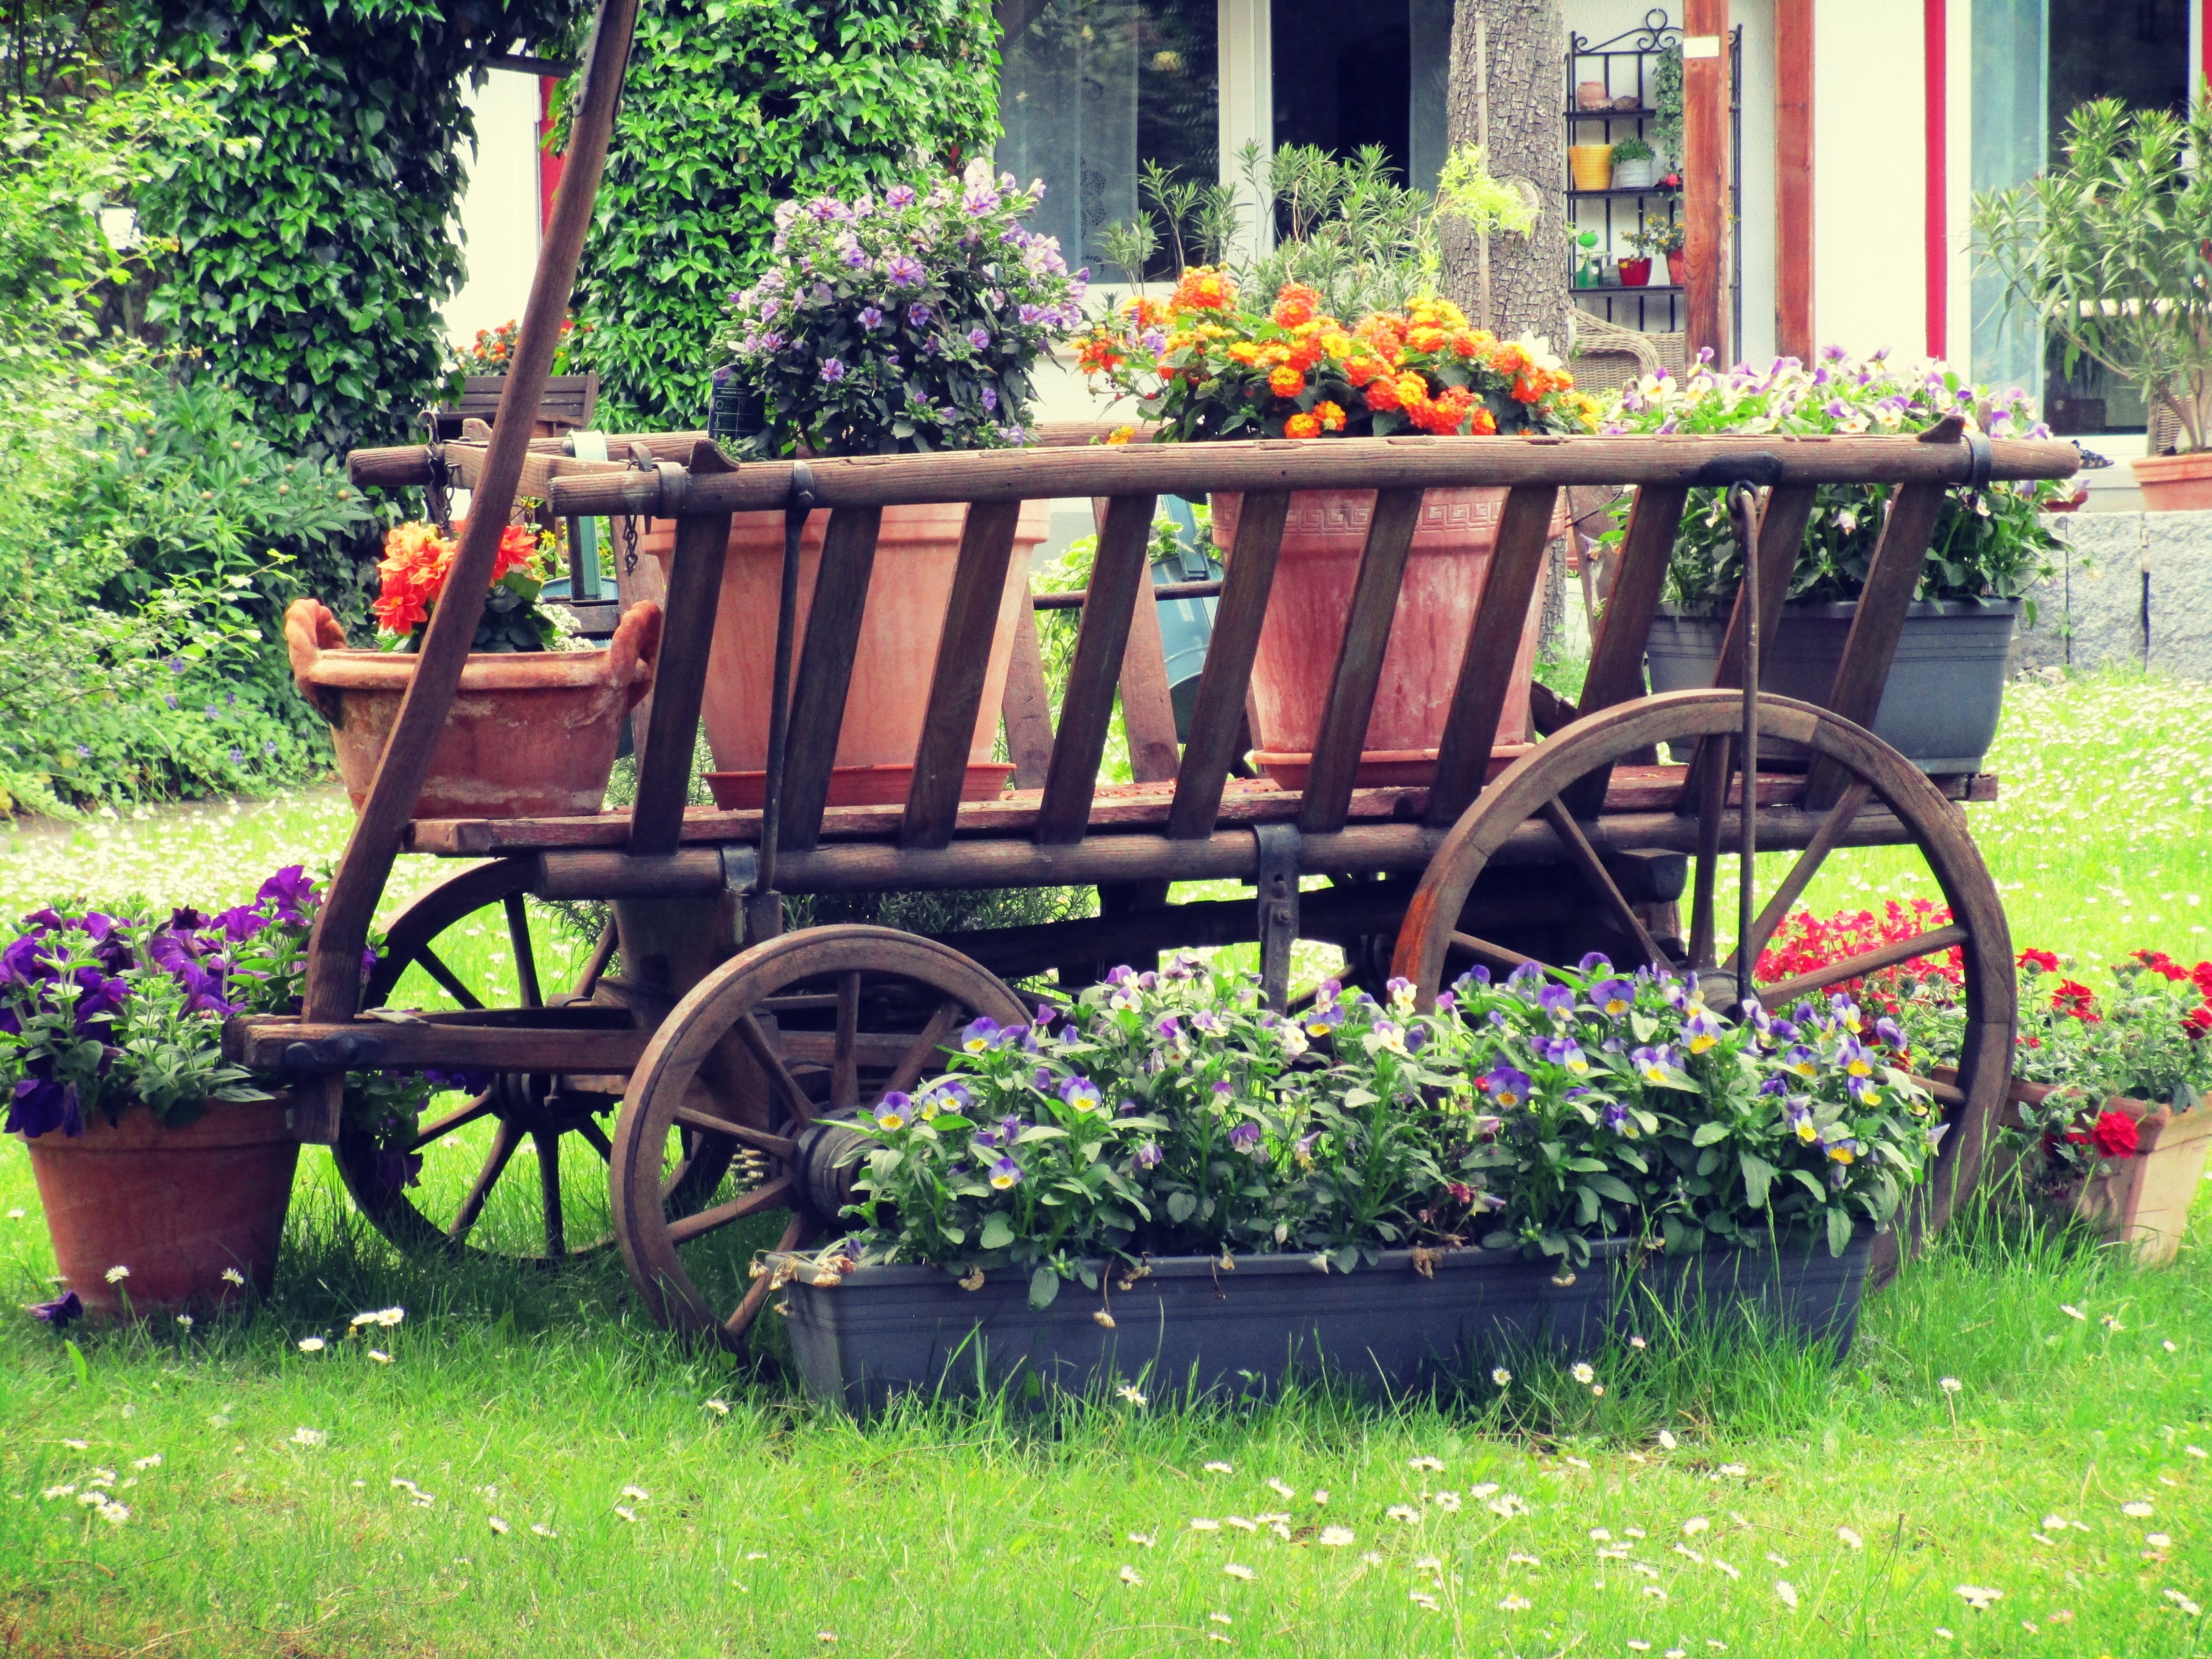
grass, lawn, flower, vehicle, cottage, backyard, garden, yard, outdoor structure